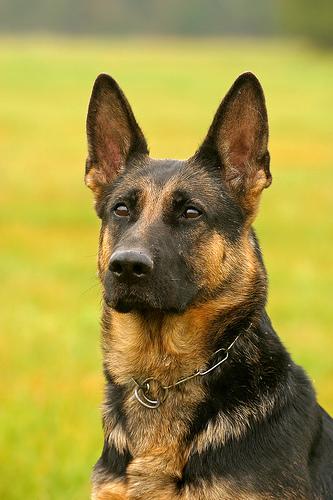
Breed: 211-n000018-German_shepherd